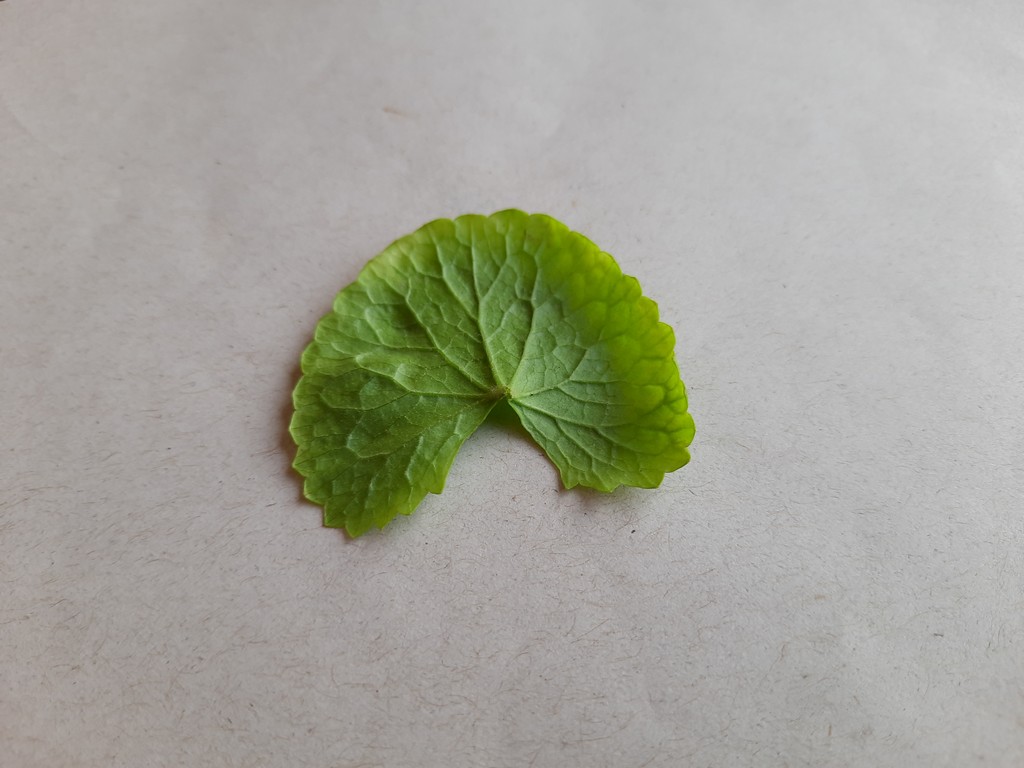
Label: Healthy